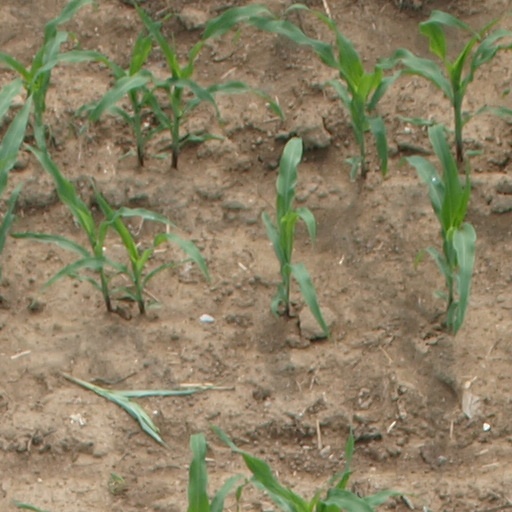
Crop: maize; corn